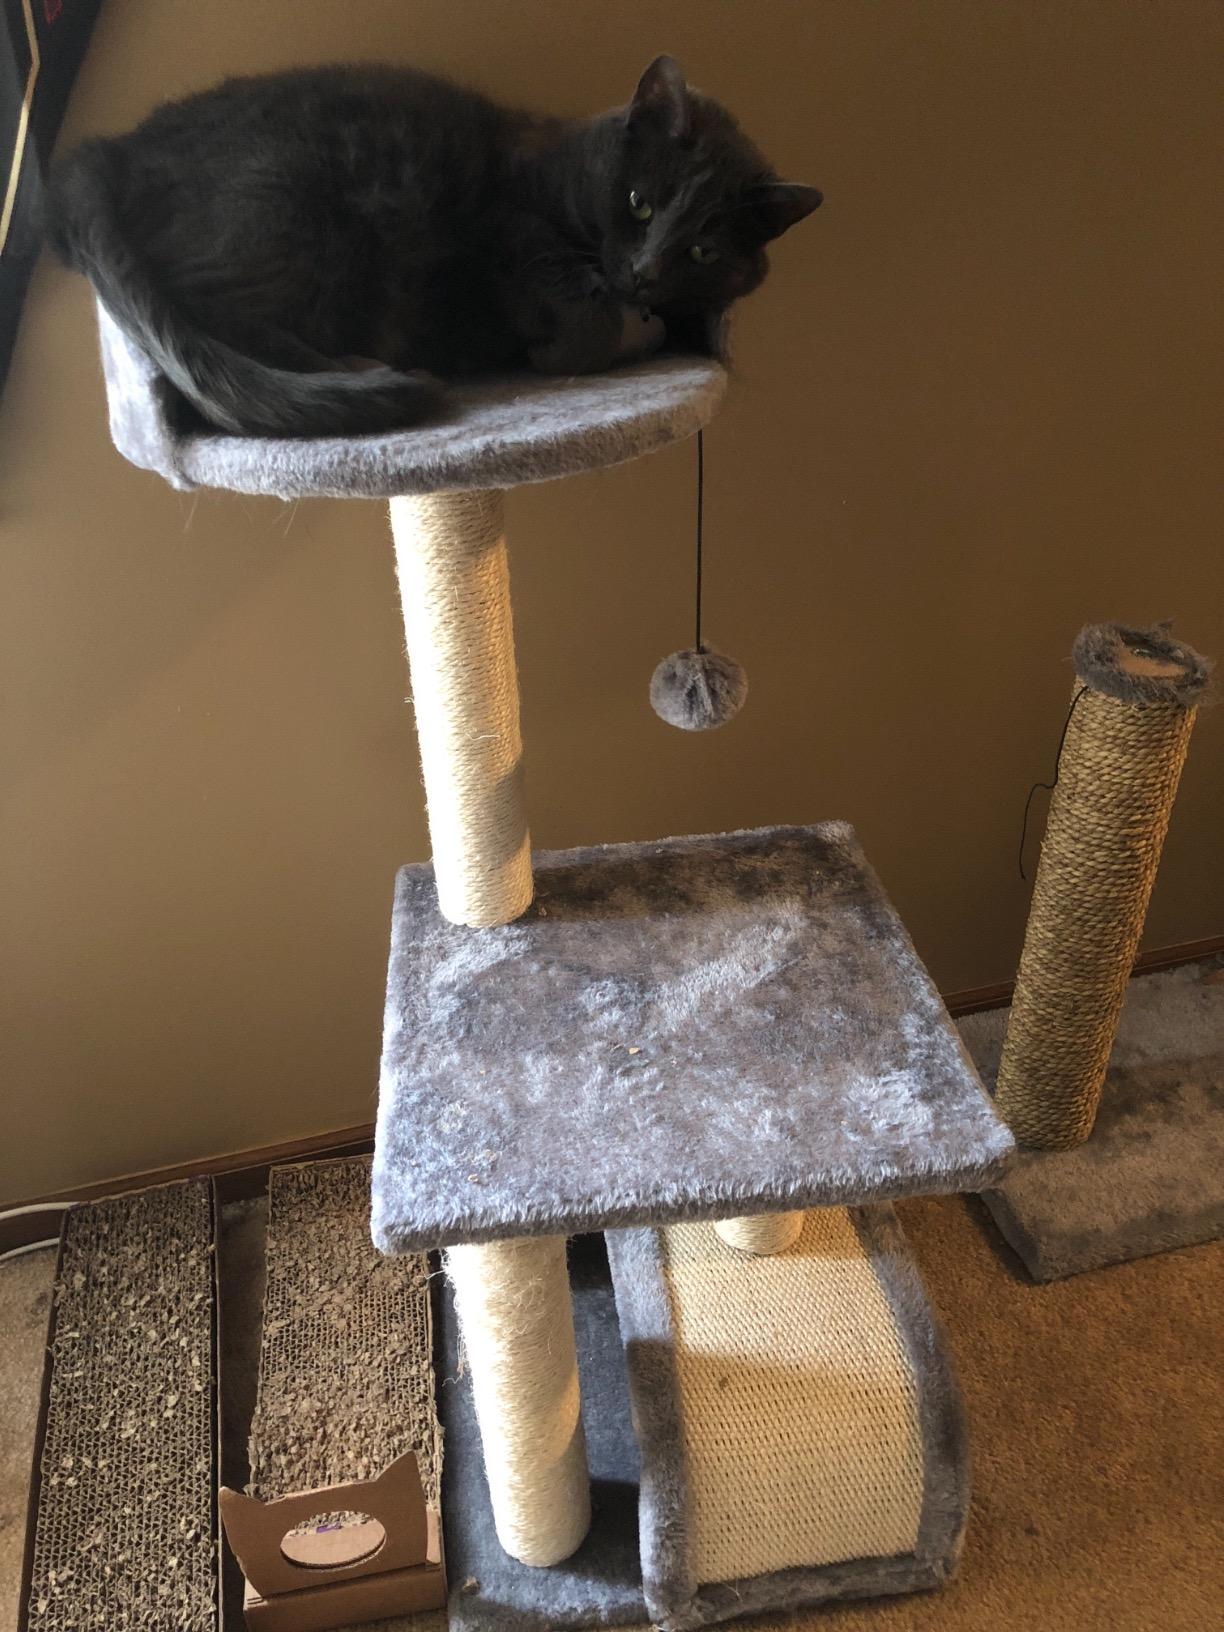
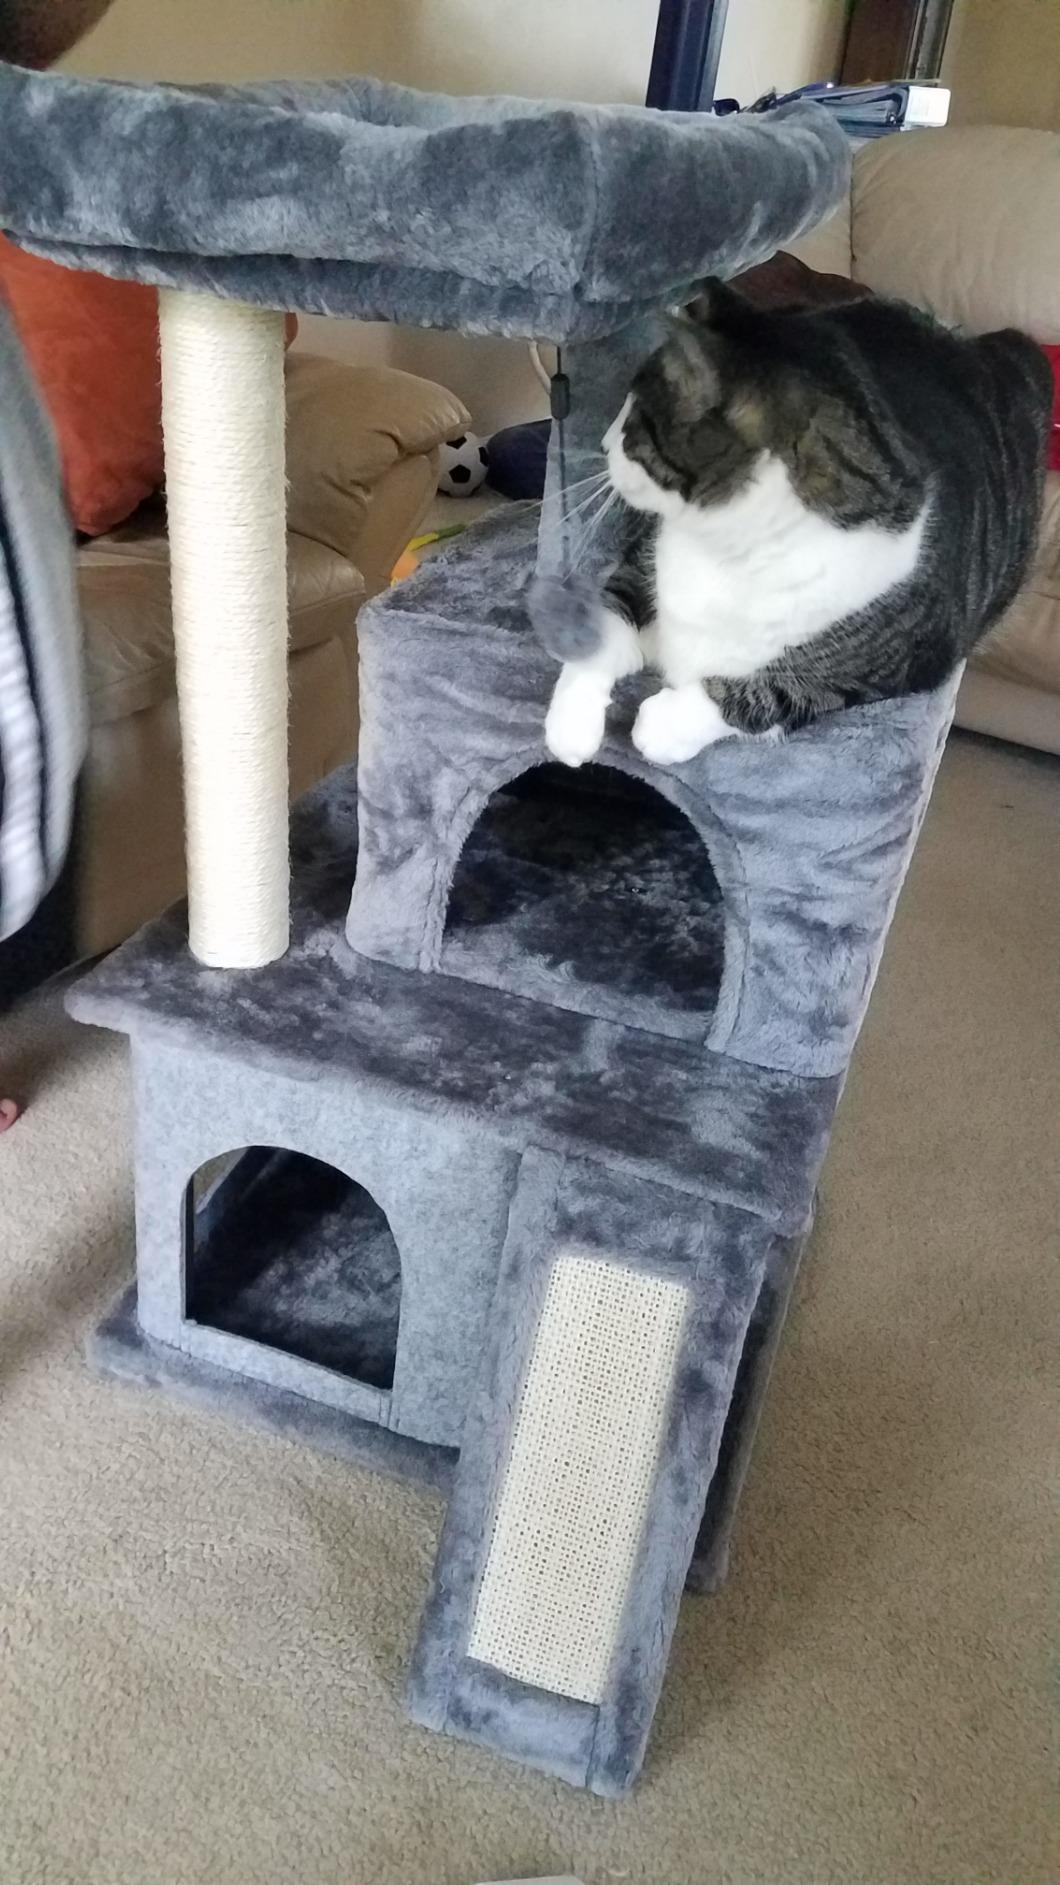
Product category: items_cat tree
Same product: no